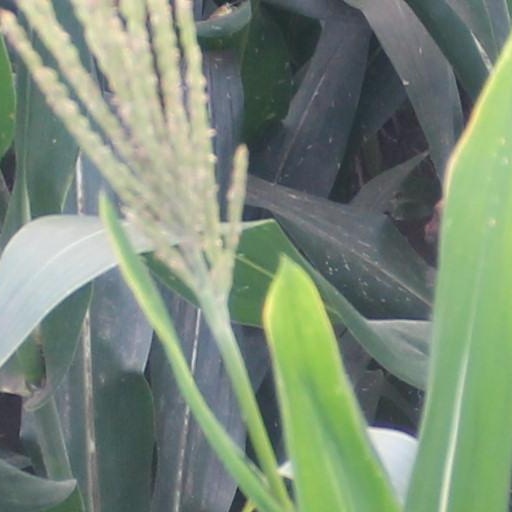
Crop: maize; corn